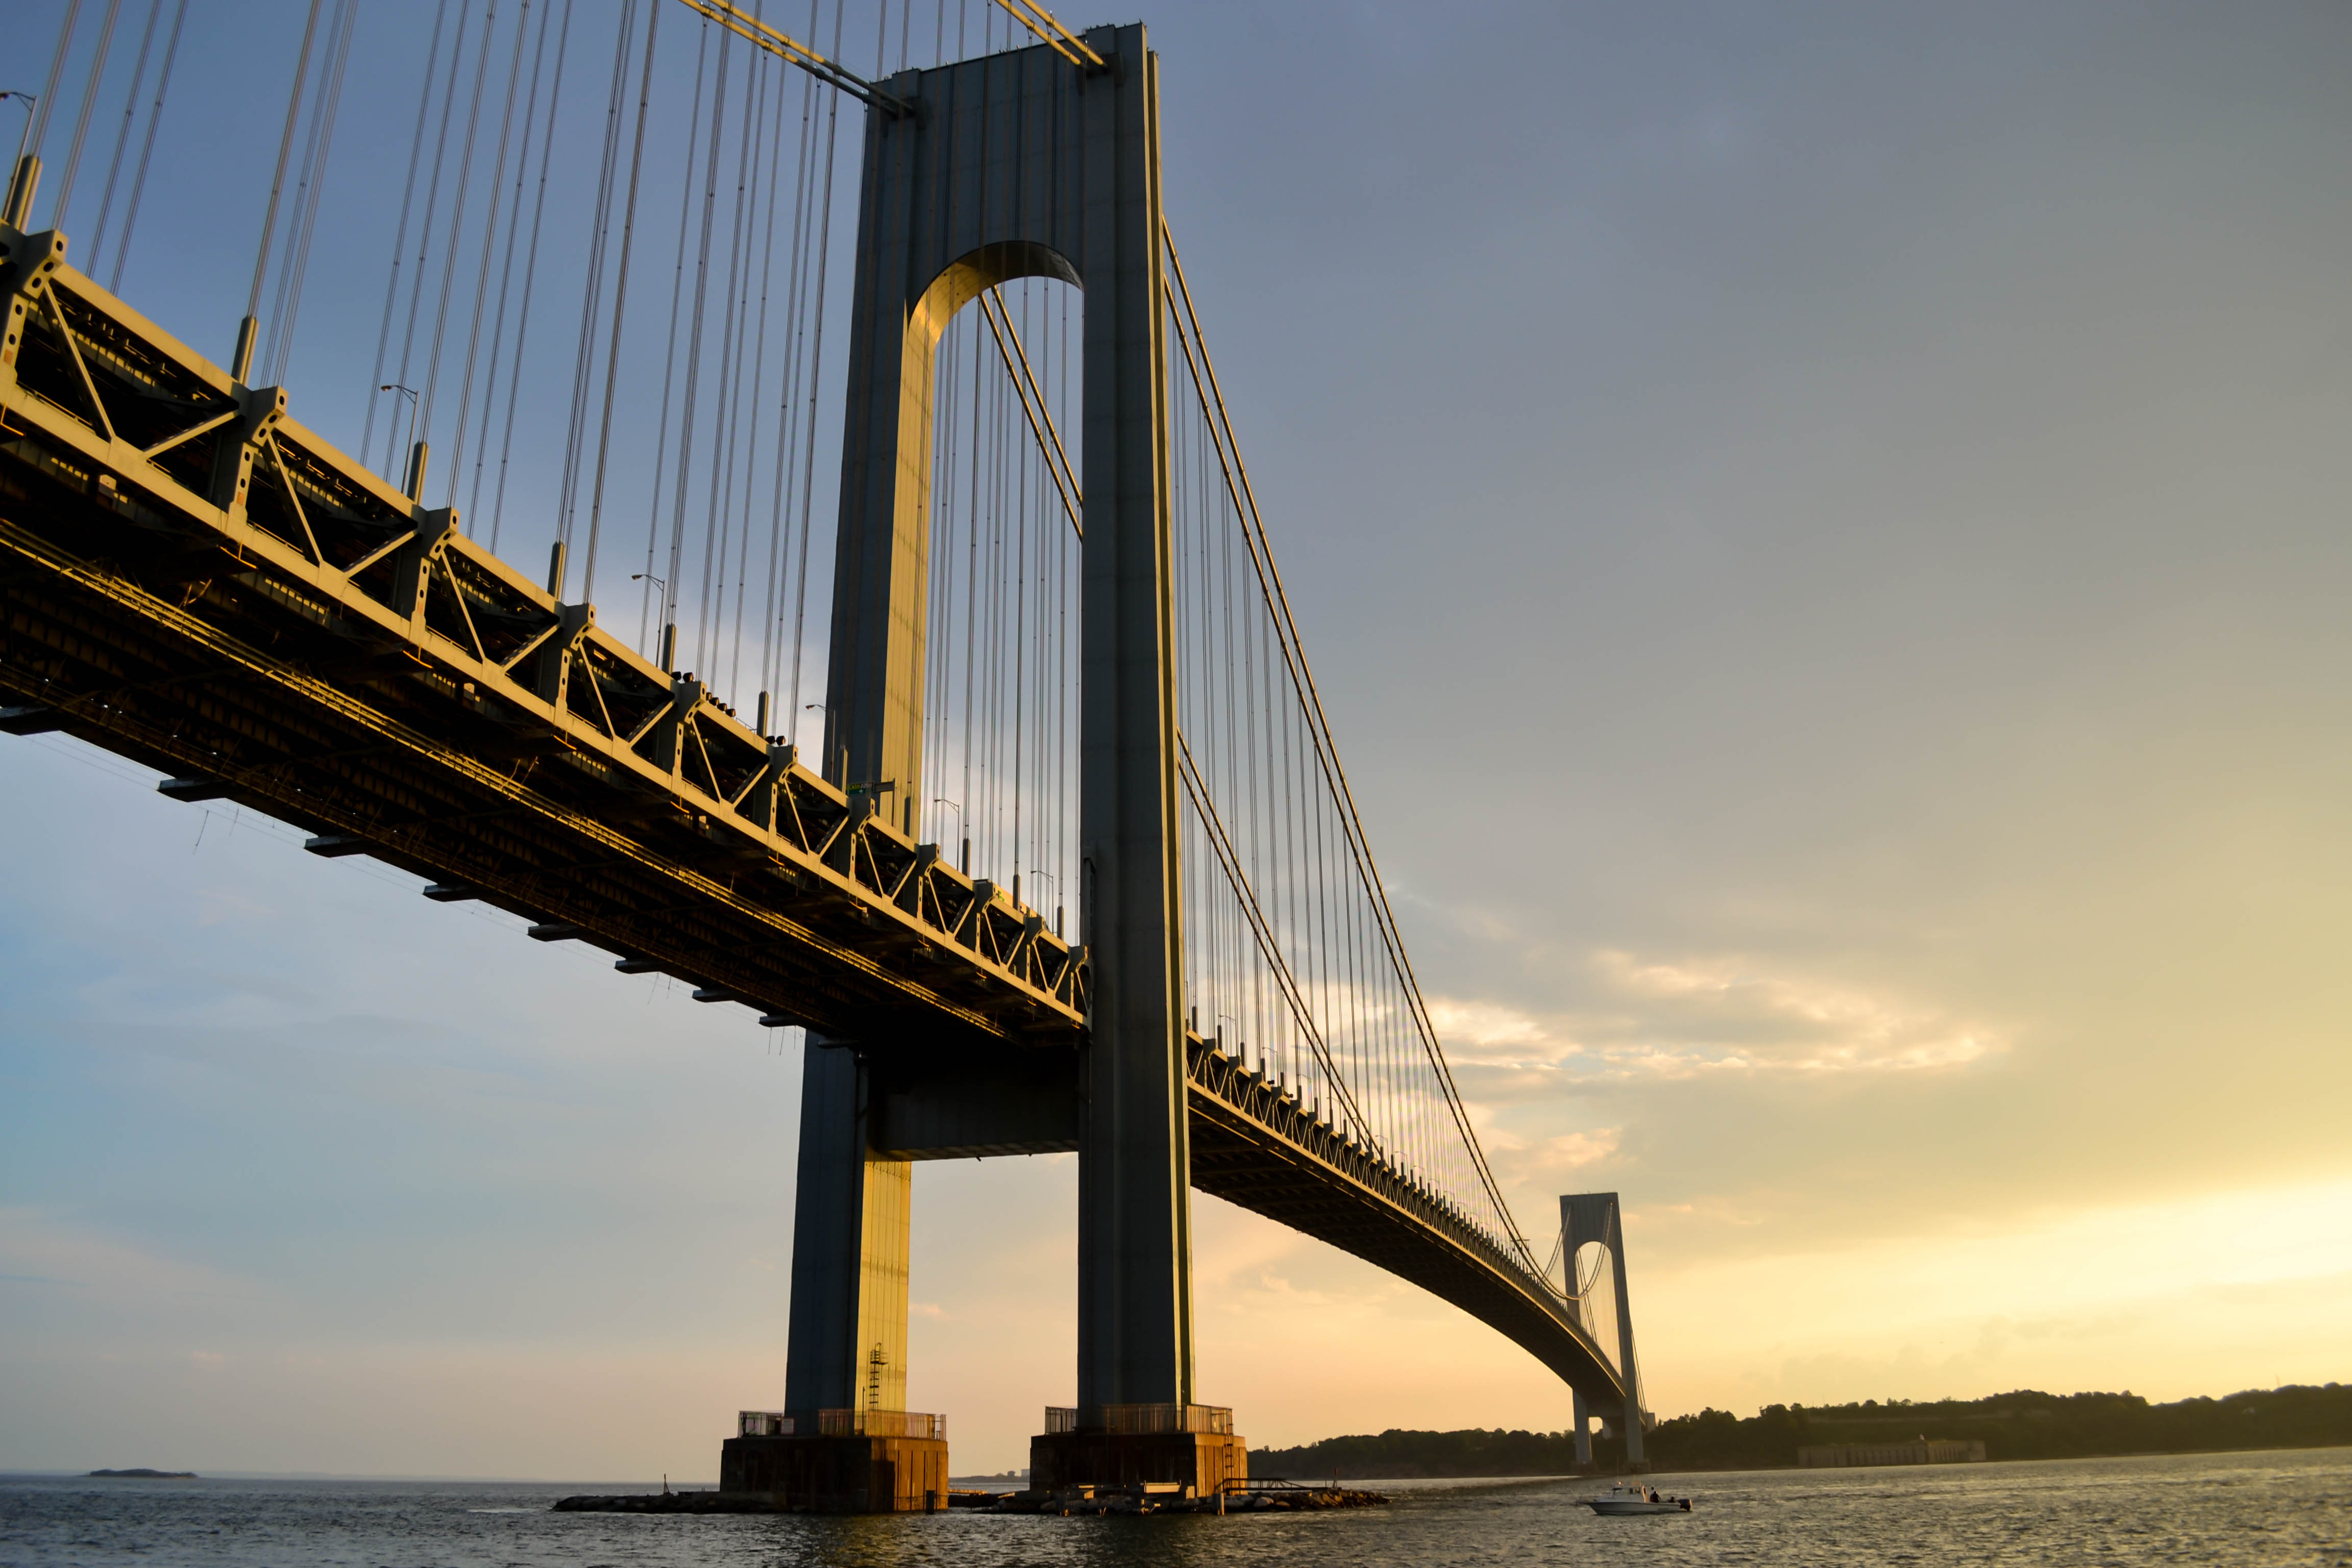
sea, water, ocean, architecture, sky, bridge, suspension bridge, landmark, infrastructure, cable stayed bridge, nonbuilding structure